Women in the yellow vests movement

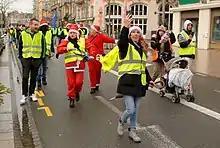
A woman taking selfie during the "gilets jaunes" protest in Belfort, 22 December

During , Eric Drouet was one of 64 people arrested in Paris. While he was being arrested, Dewalle was on television talking to "RT France". Following his arrest, Maxime Nicolle, Priscillia Ludosky and other activists signed a petition requesting the police to release Eric Drouet after they had accused him of holding an unregistered protest. The petition called his detention a "brutal aggression, the arbitrary arrest and unjustified victimization of Eric Drouet."